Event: Nepal Earthquake
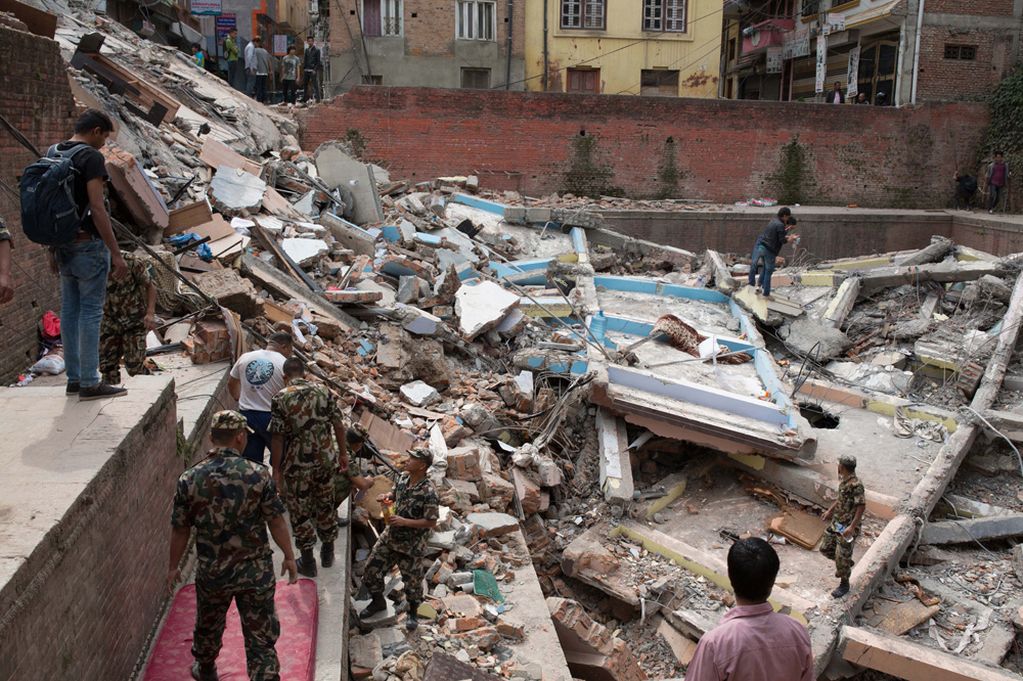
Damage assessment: damage